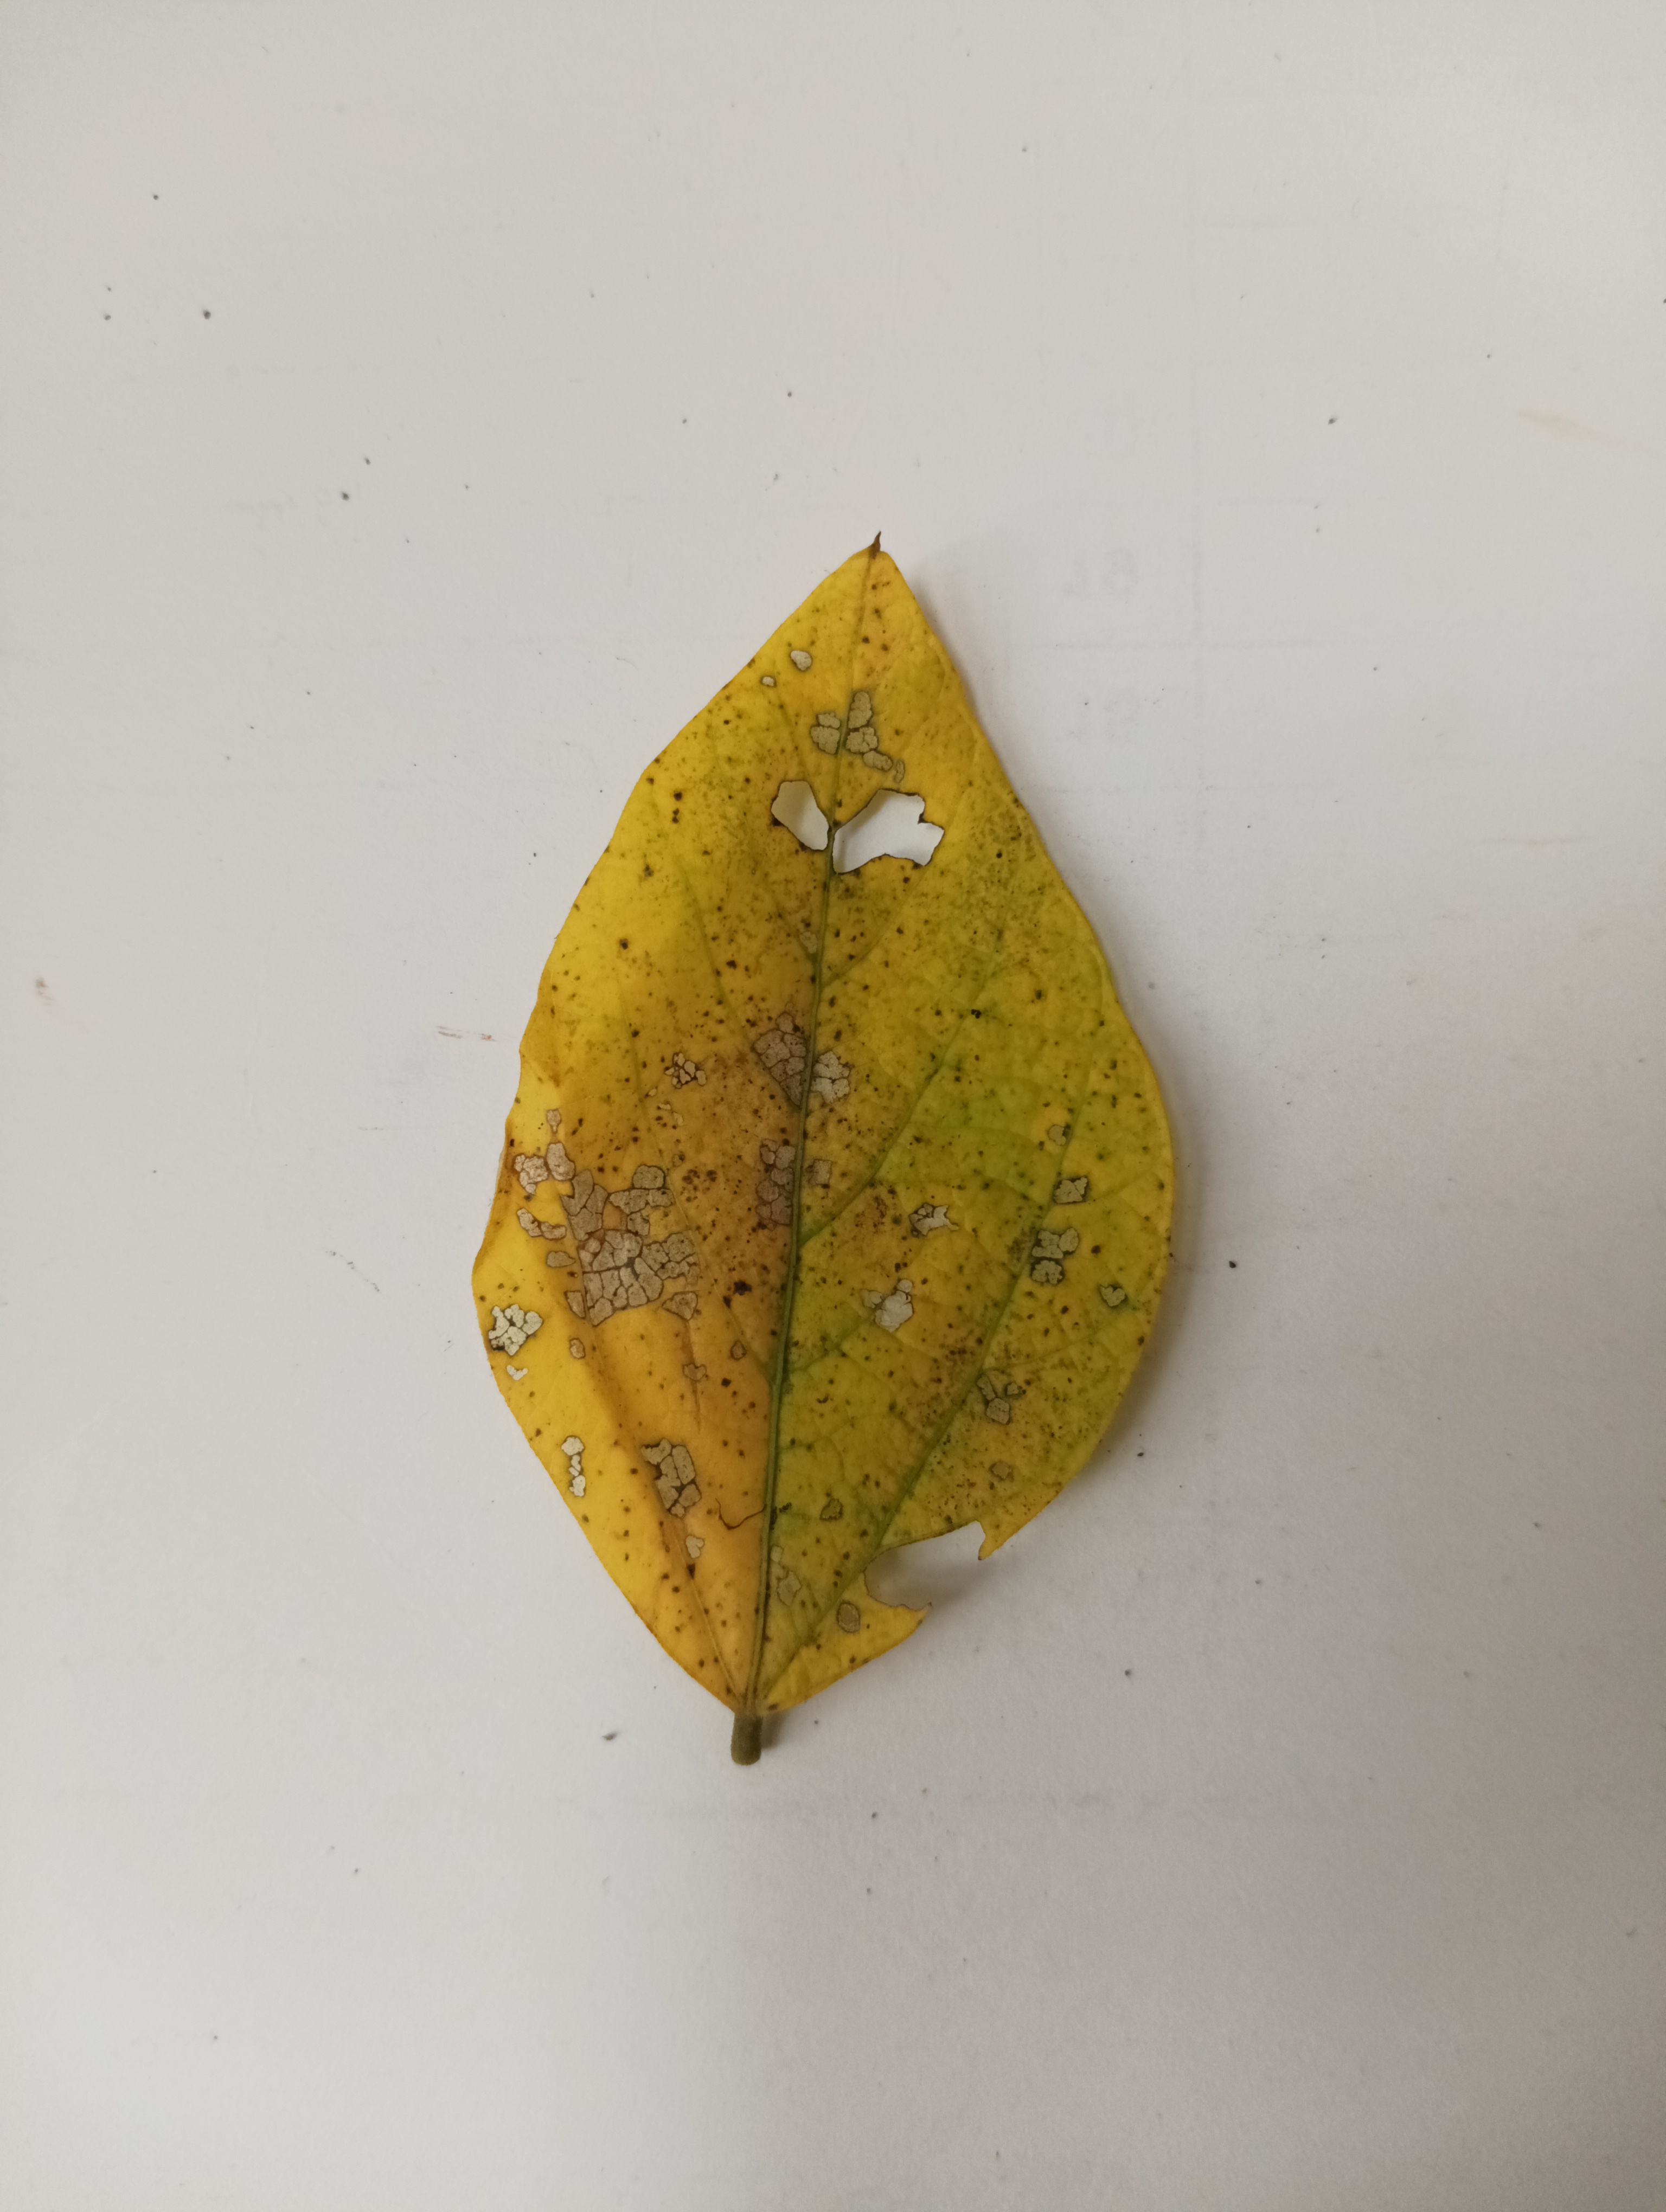
Label: Vein Necrosis